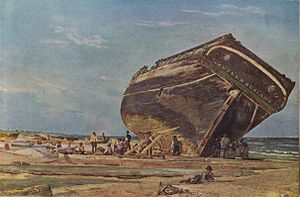
Stranding
Martinus Rørbyes maleri Et skib på Skagens strand fra 1847. Skibet Ann Sunderland strandede ved Skagens Rev den 28. november 1846.
Et skib på Skagens strand. Der er tale om Ann af Sunderland, forlist ved Skagens Rev, 28. november 1846.
Ved stranding forstås den situation hvor et skib - med eller uden tilhørende besætning - enten utilsigtet driver på land eller med vilje sættes på land. Stranding var især en problem i sejlskibenes tid men er også forekommet i nyere tid.